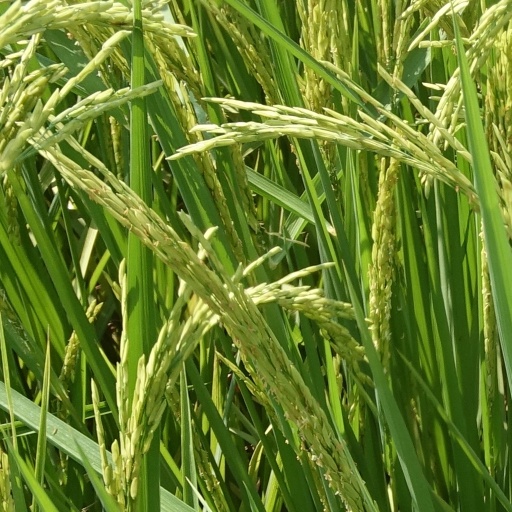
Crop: rice